Marko Perković Thompson

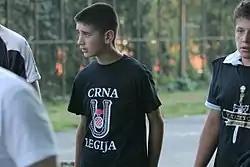
Young boy wearing a shirt with a Black Legion, Ustaše Militia sign at a Thompson concert

Perković's alleged glorification for the Ustaše have led to him being accused in some publications, including the Simon Wiesenthal Center, of being a "fascist singer".